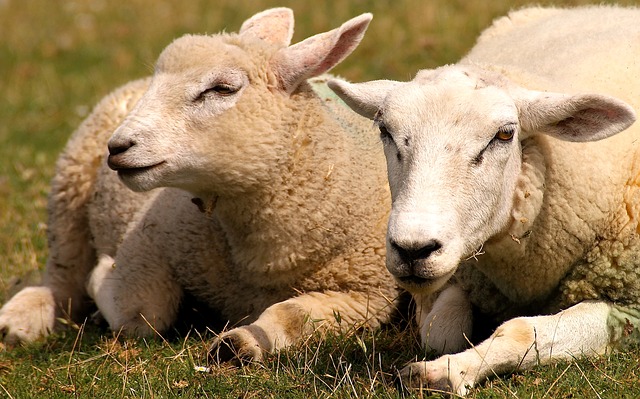
Label: sheep